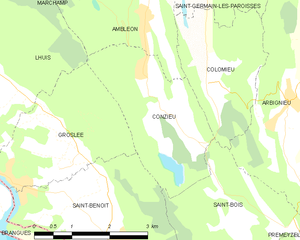
Carte des communes françaises: Conzieu